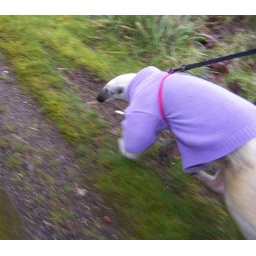
We went acoss the street then around the building once